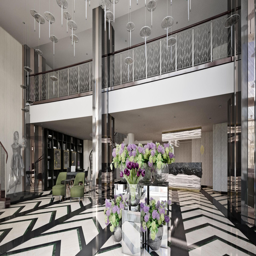
overview of hotel lobby from the main entrance